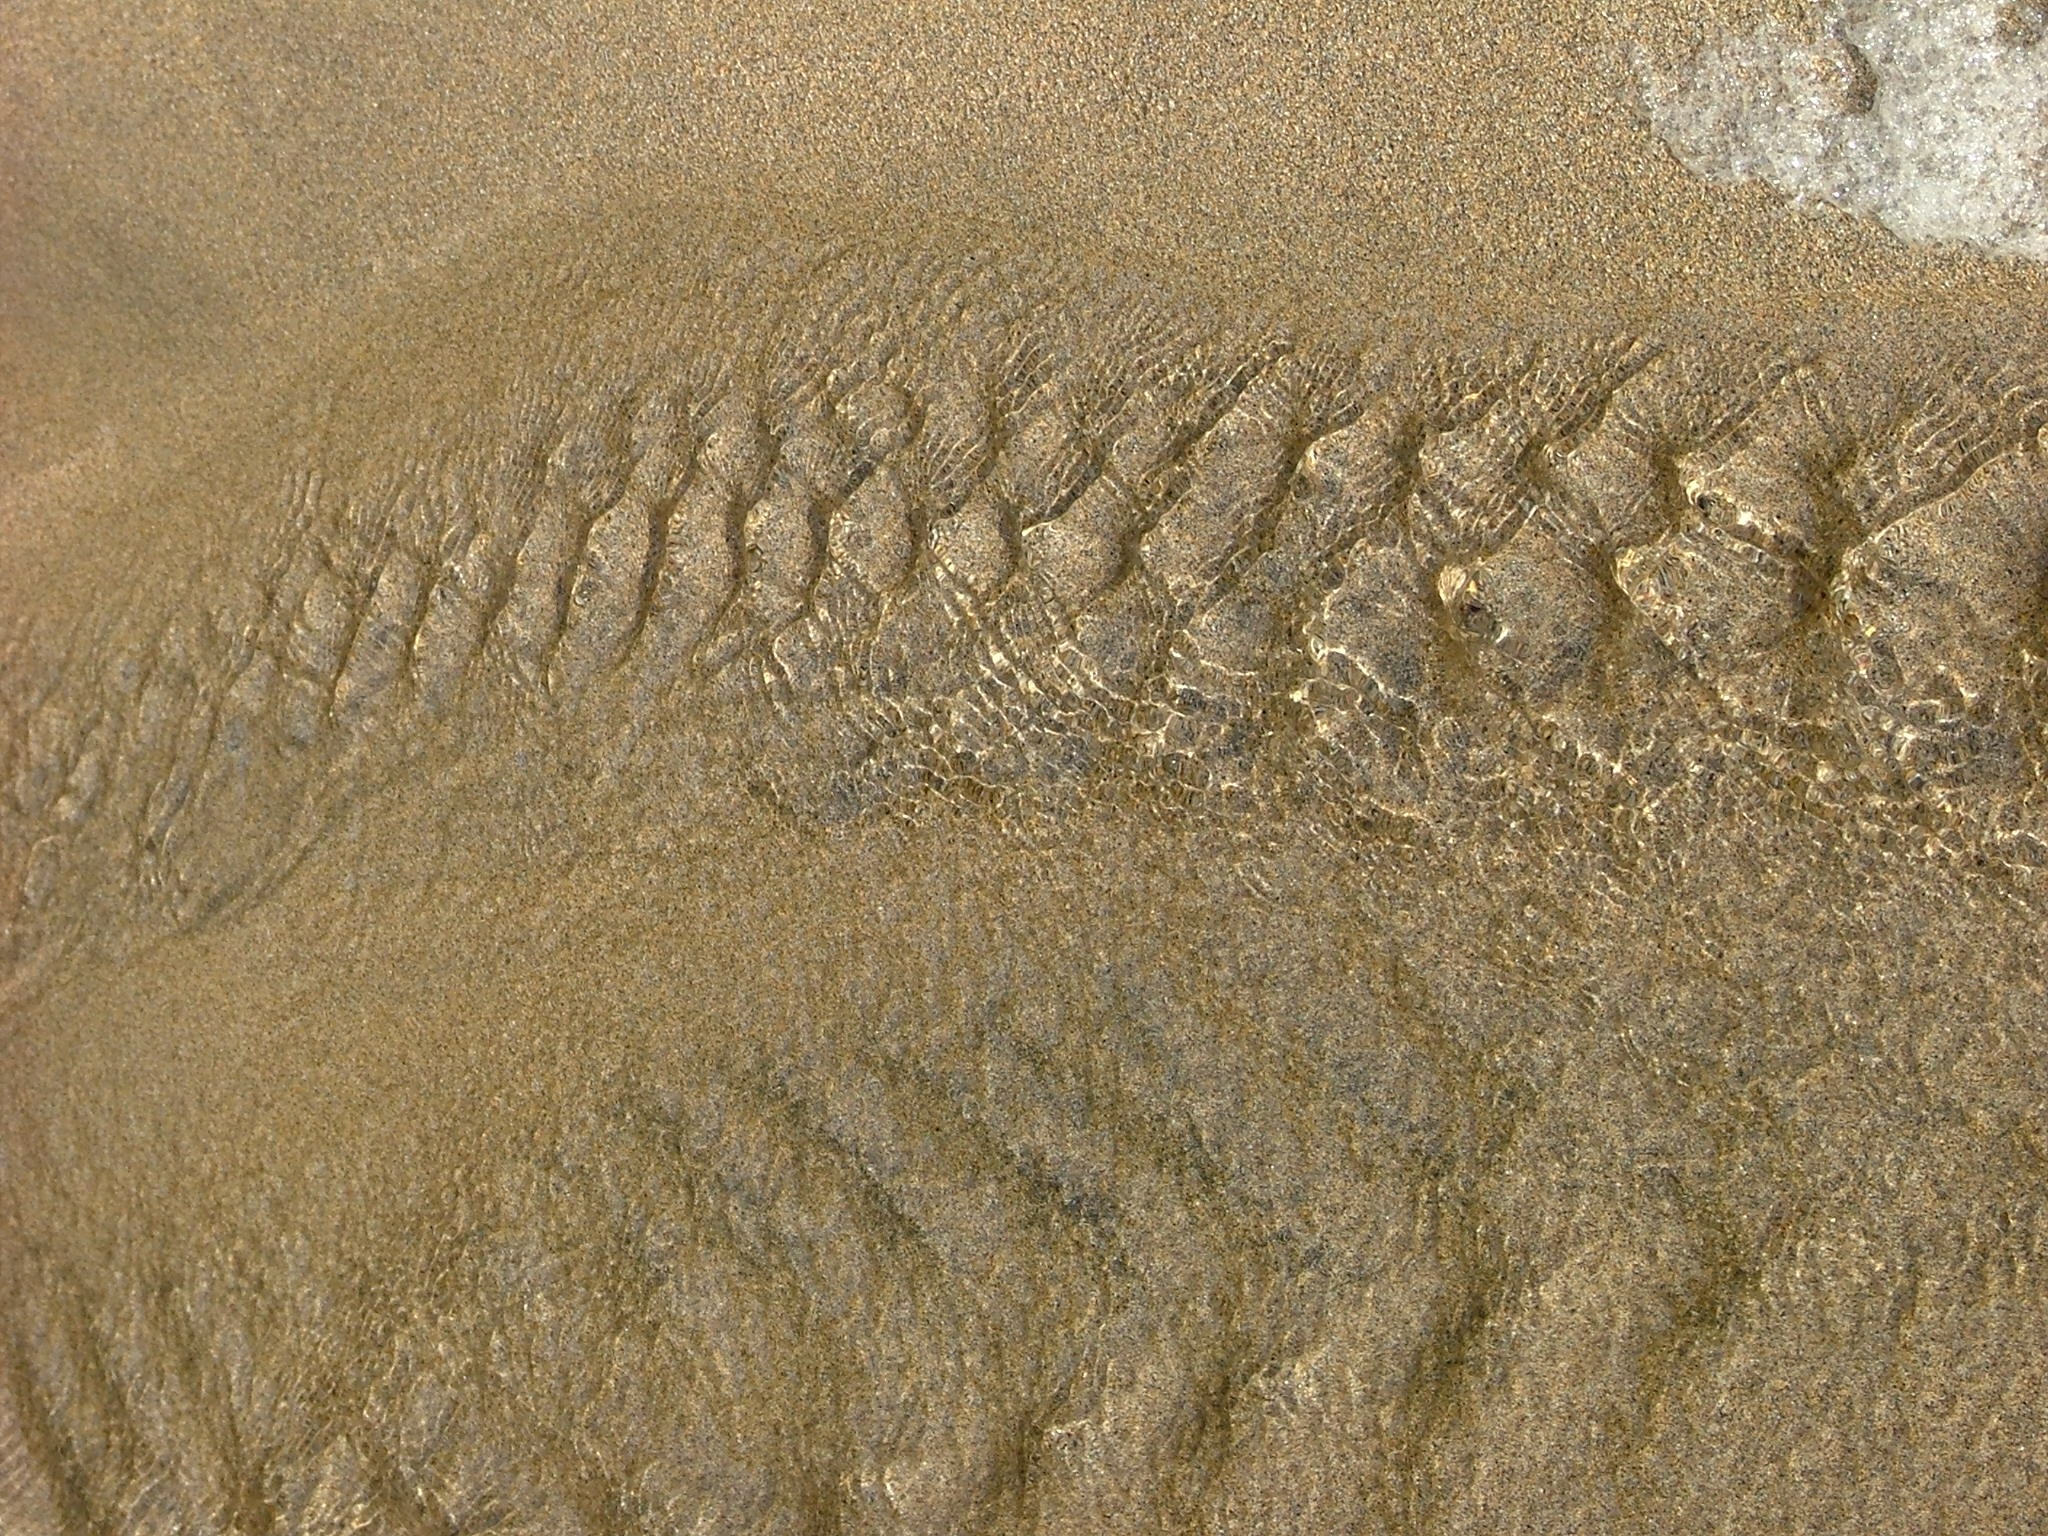
beach, sea, water, sand, sun, texture, wave, tide, holiday, soil, material, zen, geology, badlands, runoff, ancient history, grass family